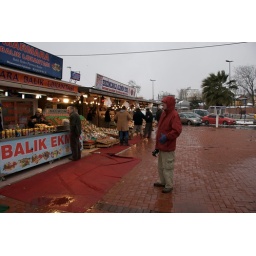
Dad in the fish market